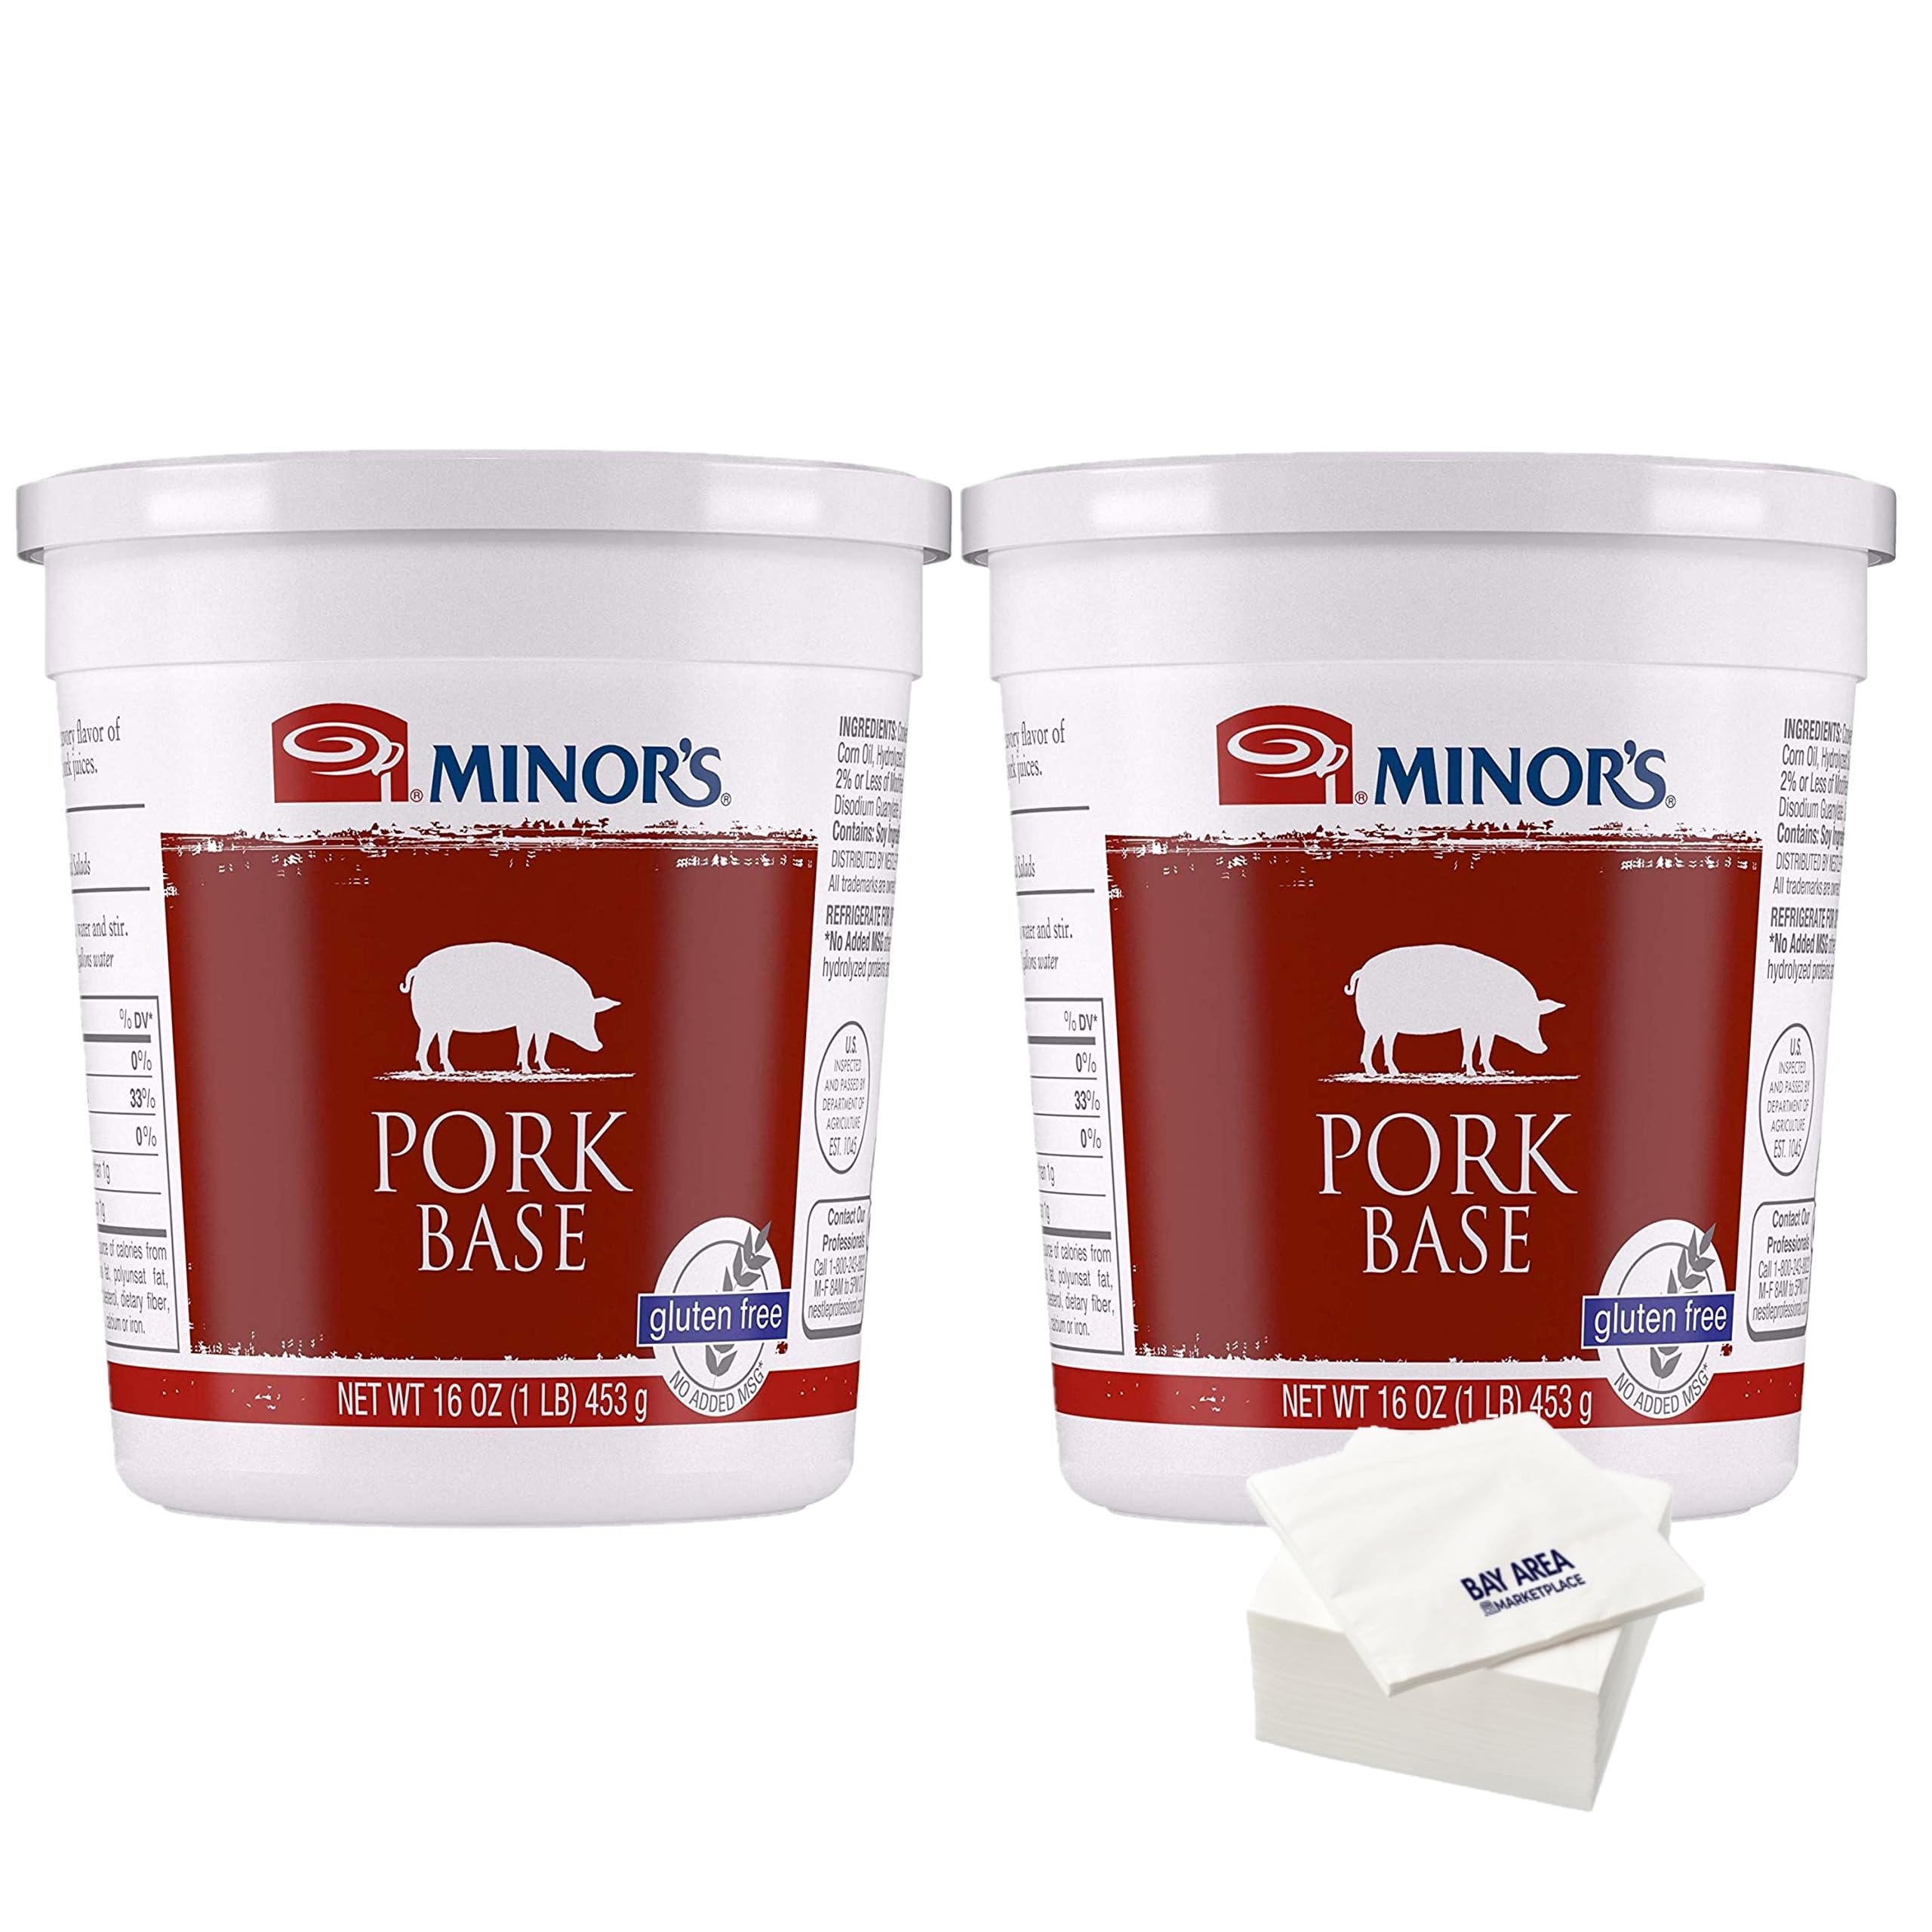
Item Name: Minor's Base 16oz. (pack of 2) (Pork Base)
Value: 32.0
Unit: Ounce

Price: 19.98